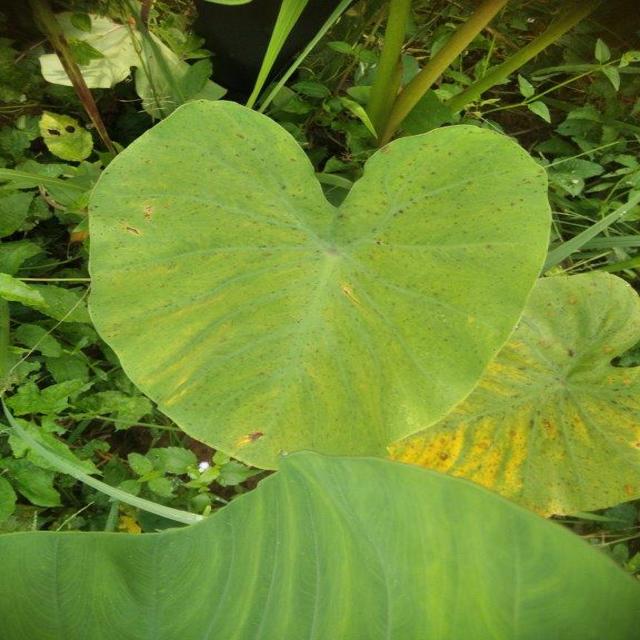
Label: Early_Blight